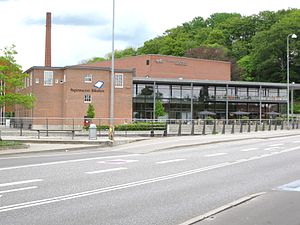
Silkeborg Papirfabrik
Papirfabrikken set fra havnen med Jysk Musik & Teaterhus i front
Silkeborg Papirfabrik nu teaterbygning, kulturhus og museum. Fabrikken ligger i Silkeborg, Midtjylland.
Silkeborg Papirfabrik har alle dage været et pulserende centrum i Silkeborg. Byen er vokset op omkring fabrikken, der i 1844 blev anlagt af Michael Drewsen. Efter datidens målestok var den et gigantisk industriprojekt med moderne maskiner, som ved hjælp af vandet fra Gudenåen omdannede gamle klude til det fineste hvide papir. Kvaliteten var så høj, at Nationalbanken i halvtreds år brugte papir fra Silkeborg Papirfabrik til danske pengesedler.